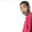
Label: boy